List of birds of Kenya

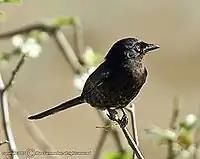
This fork-tailed drongo was photographed in Samburu National Reserve.

The wattle-eyes, or puffback flycatchers, are small stout passerine birds of the African tropics. They get their name from the brightly colored fleshy eye decorations found in most species in this group.